Imagine That (film)

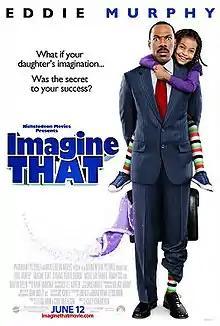
Theatrical release poster

Imagine That is a 2009 fantasy comedy film starring Eddie Murphy, directed by Karey Kirkpatrick, and written by Ed Solomon and Chris Matheson. It centers on the relationship between a workaholic father (Murphy) and his daughter, Olivia (Yara Shahidi), whose imaginary world becomes the secret to her father's success.